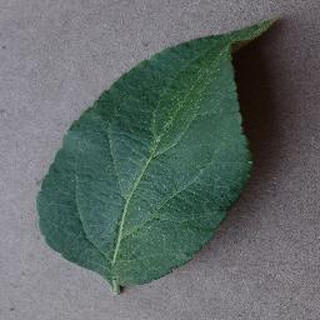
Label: healthy_apple